Laguna San Rafael National Park

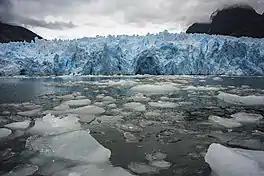
View of the glacier over the San Rafael Lake.

Non-indigenous people first explored the area of Laguna San Rafael in the year 1675. The glacier of the same name was a land-terminating glacier during that time. It probably reached again the lagoon at some time between 1741 and 1766, and it has been a tidewater glacier since that date.